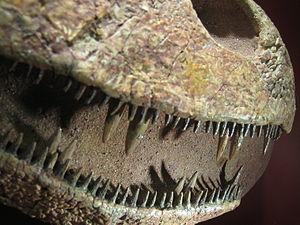
Les Tristichopteridae forment une famille éteinte de poissons à membres charnus au sein de la sous-classe des tétrapodomorphes. Ils sont apparus au Dévonien moyen pour disparaître à la fin du Dévonien lors de l'Extinction du Dévonien ; ils ont ainsi vécu d'environ −390 à −360 Ma.